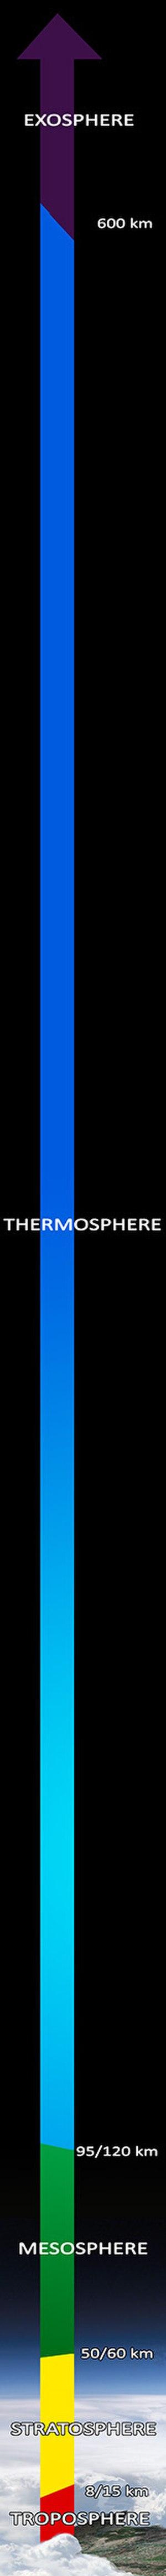
Schéma des couches de l'atmosphère terrestre (à l'echelle). La stratosphère (~50 km) ne compte que pour un peu moins de 1% du rayon de la terre. On considère que l'exosphère visible (observable depuis l'espace) s'étend jusqu'à ~100 000 km.
L'exosphère est la couche la plus externe de l'atmosphère d'un corps céleste. Cette couche s'étend théoriquement à l'infini. Il suffit donc de définir l'altitude à laquelle elle commence, appelée thermopause ou exobase. L'exosphère se définit comme la région de l'atmosphère où la densité de particules est assez faible pour que l'effet des collisions entre particules soit négligeable en comparaison de l'effet de leur cinétique.
La mésosphère est la couche de l'atmosphère terrestre comprise entre la stratosphère et la thermosphère. Sa limite inférieure, la stratopause, se situe à une altitude d'environ 50 km et sa limite supérieure, la mésopause, vers 80 km.
La thermosphère est la couche de l'atmosphère terrestre comprise entre la mésosphère et l'exosphère. Sa limite inférieure, la mésopause, se situe à une altitude d'environ 95 km et sa limite supérieure, la thermopause, entre 500 et 1 000 km. C'est notamment au sein de la thermosphère qu'orbite la station spatiale internationale.
La stratosphère est la seconde couche de l'atmosphère terrestre, comprise entre la troposphère et la mésosphère.
La troposphère est la couche de l'atmosphère terrestre comprise entre la surface du globe et la stratosphère. Sa limite supérieure, la tropopause, se situe à une altitude d'environ 8 à 15 kilomètres selon la latitude et la saison. La troposphère est plus épaisse à l'équateur qu'aux pôles. En moyenne, la température diminue avec l'altitude, à peu près de 6,4 °C tous les 1 000 mètres.